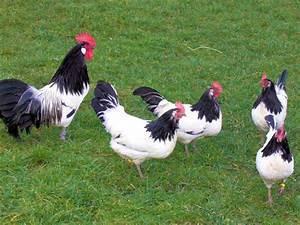
chicken